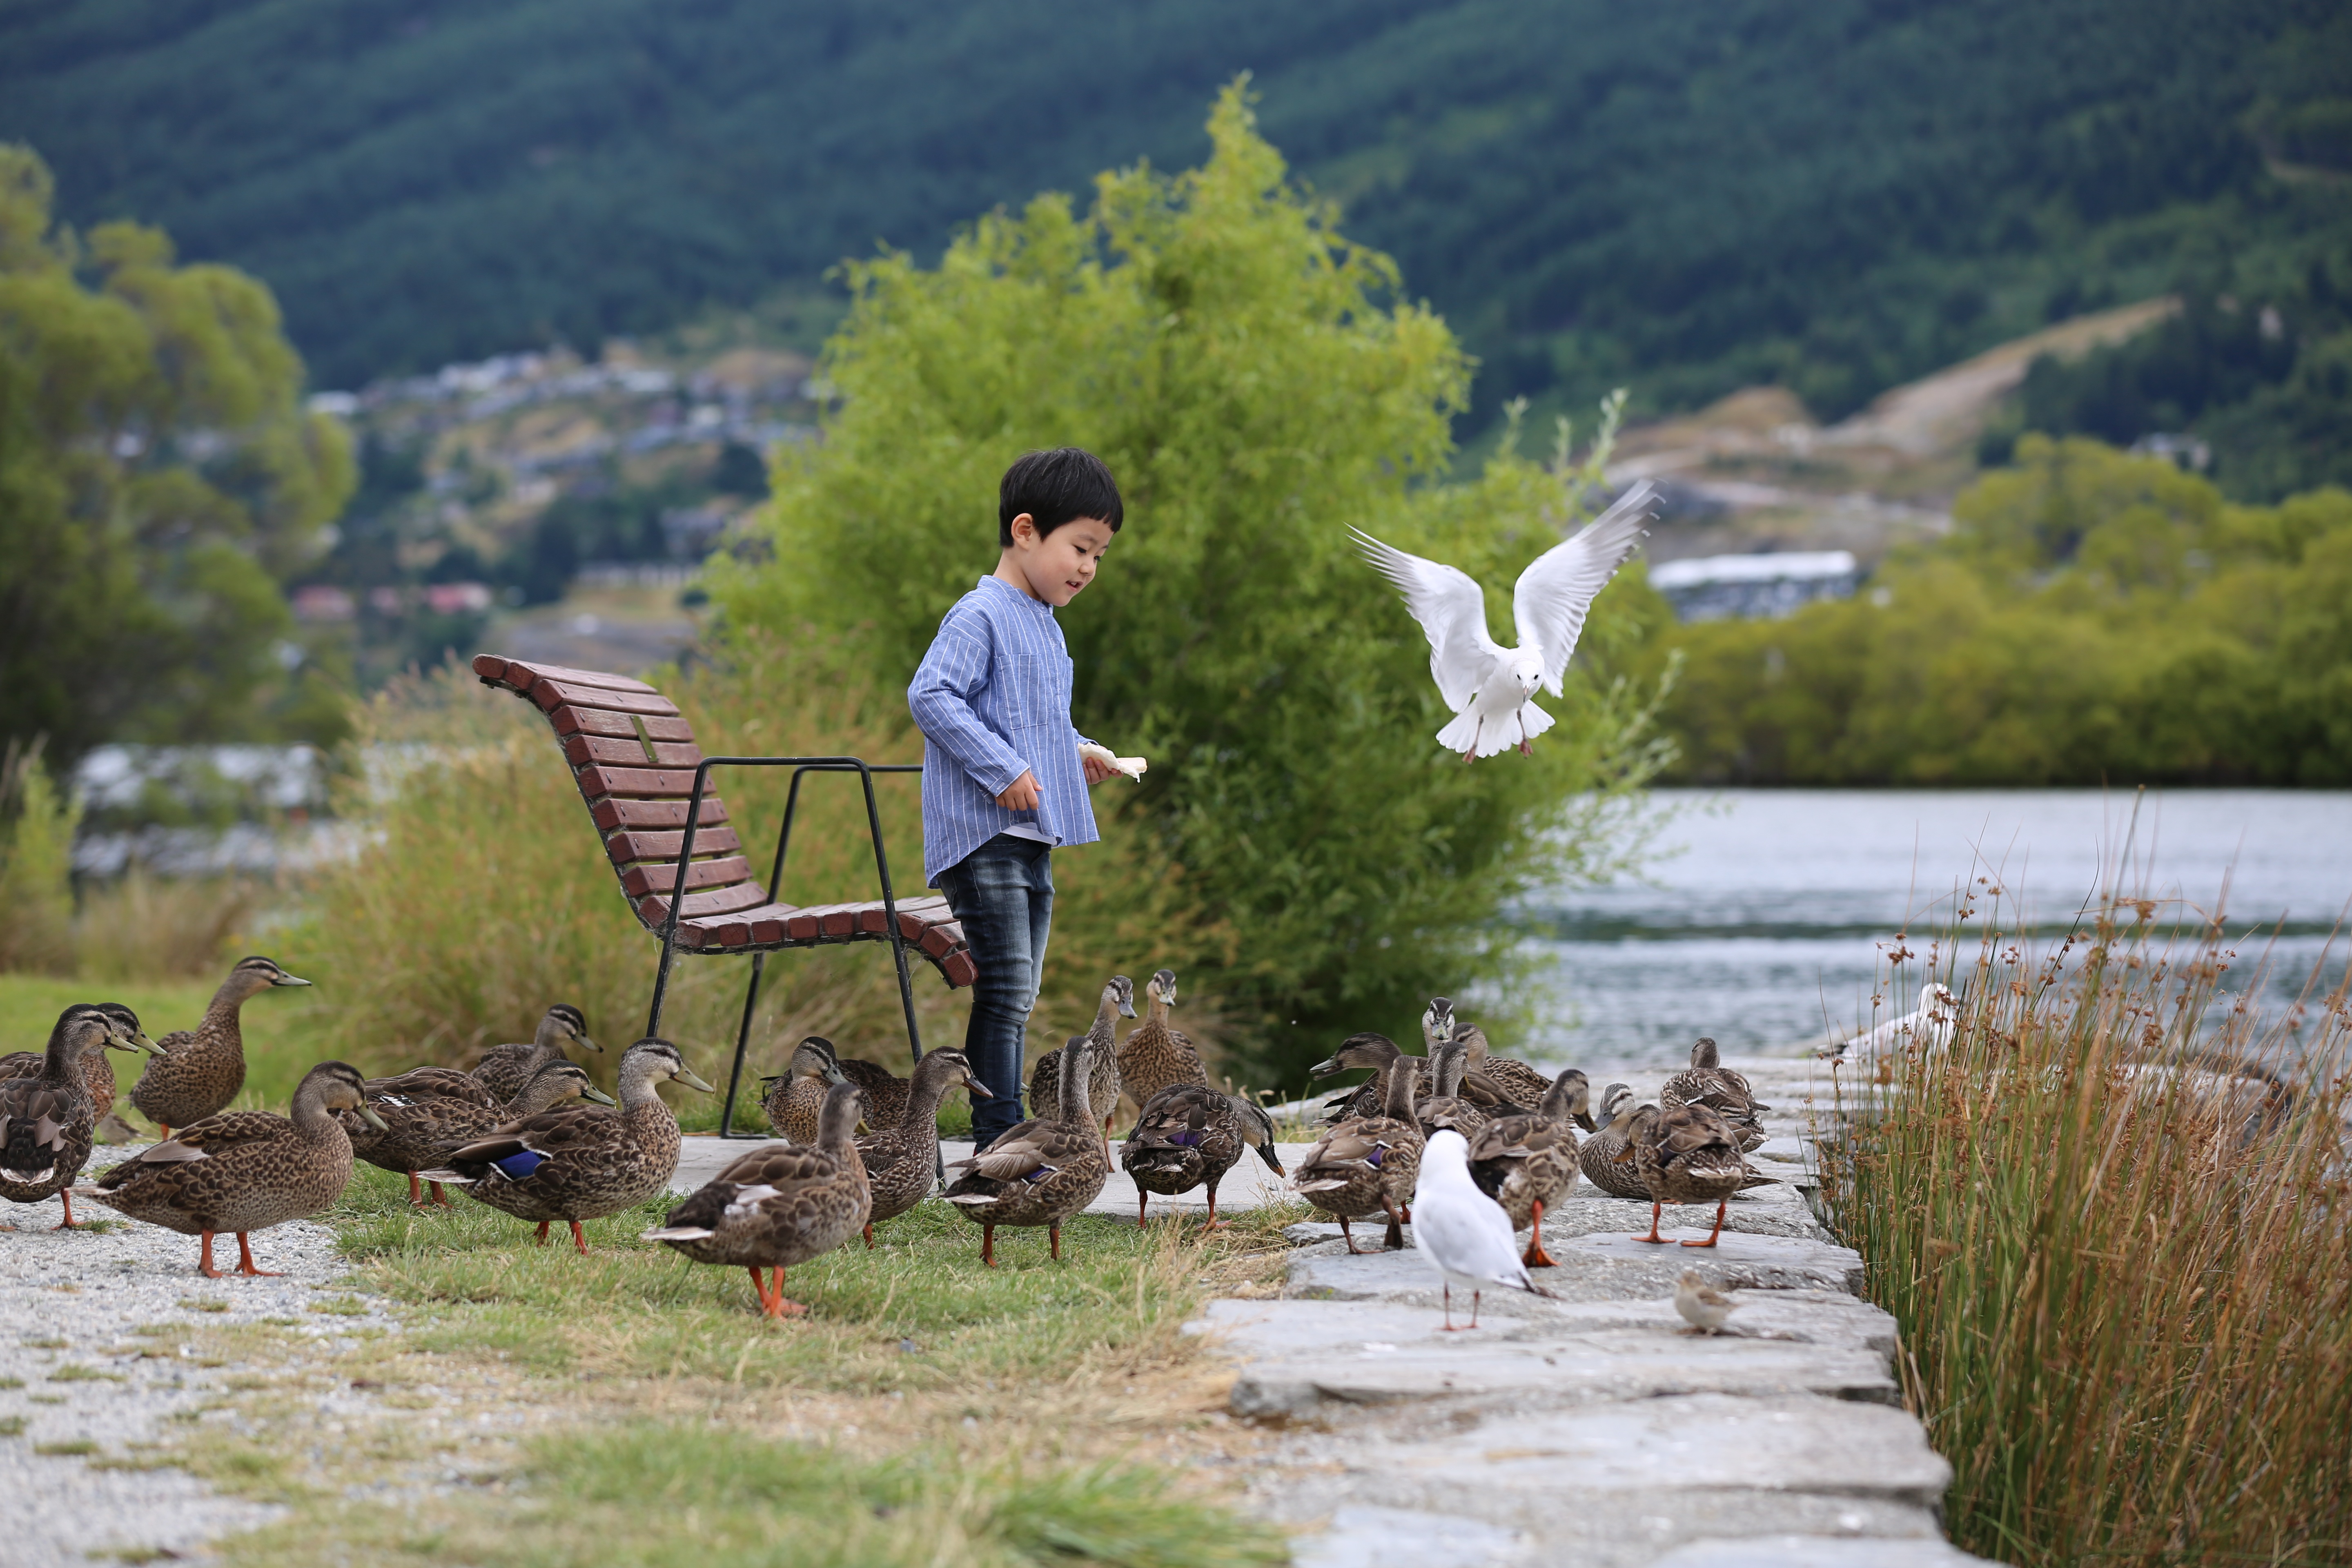
wilderness, bird, lake, boy, seagull, pond, feed, park, child, fauna, birds, duck, wetland, new zealand, water bird, joke, queenstown new zealand